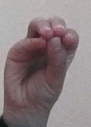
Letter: ha